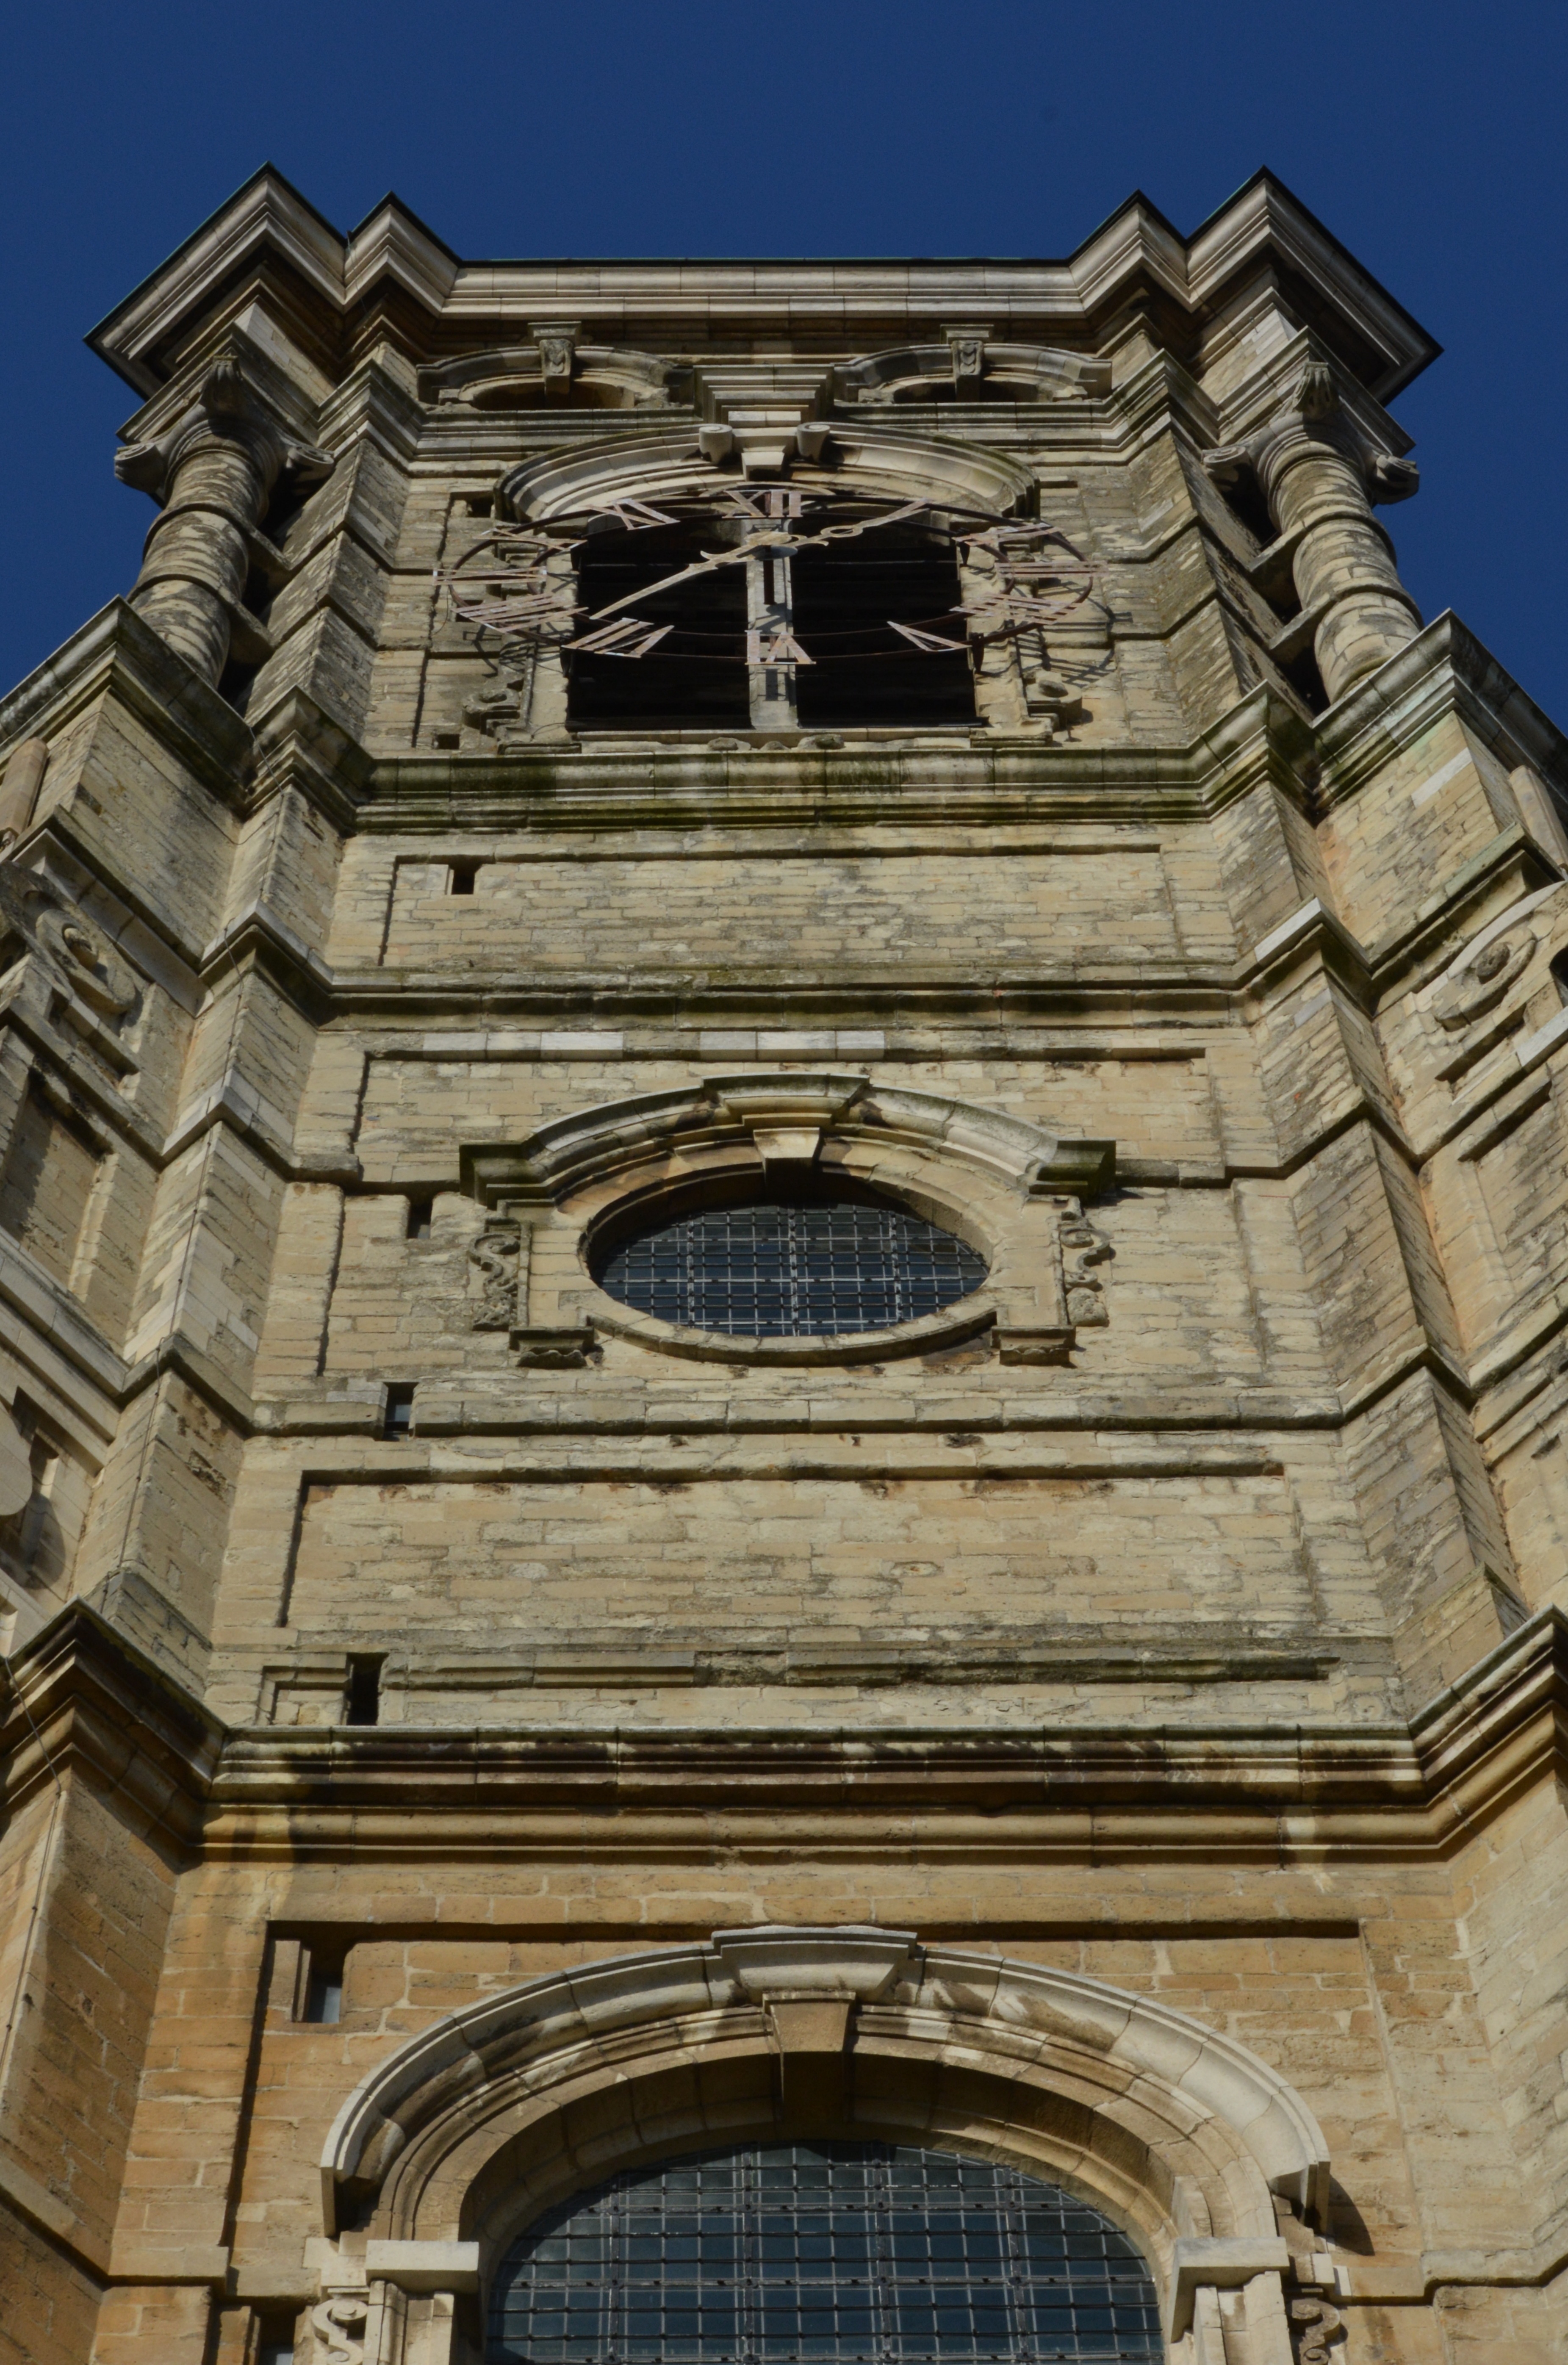
architecture, building, monument, tower, landmark, facade, church, cathedral, place of worship, baptistery, symmetry, abbey, basilica, dome, grimbergen, ancient history, ancient roman architecture